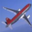
Label: airplane